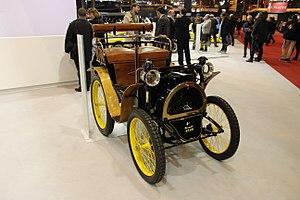
Rétromobile 2018
Rétromobile est un salon annuel consacré aux voitures anciennes traitant de l’ensemble des thèmes de la voiture de collection, qui se tient au Parc des expositions de la Porte de Versailles à Paris. Il est le second plus grand salon européen consacré à l'automobile de collection et ses accessoires après le "Techno Classica Essen" en Allemagne, suivi du Retro Classics allemand de Stuttgart qui est le plus grand en termes de surface, et l'Auto-Retro espagnol de Barcelone.
La Renault Type A est le premier modèle historique d'automobile de la marque Renault conçue et produite par Louis Renault entre 1898 et 1900.